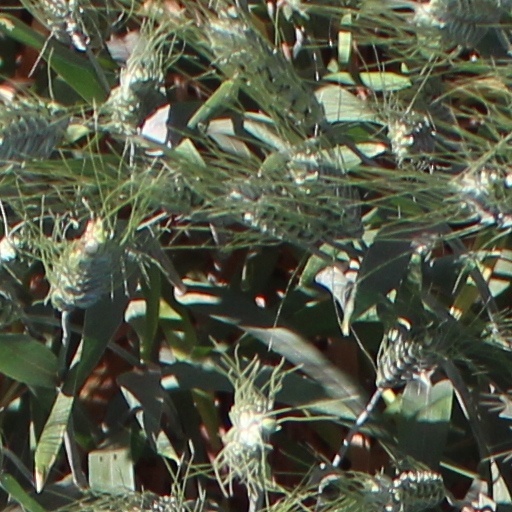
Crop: wheat